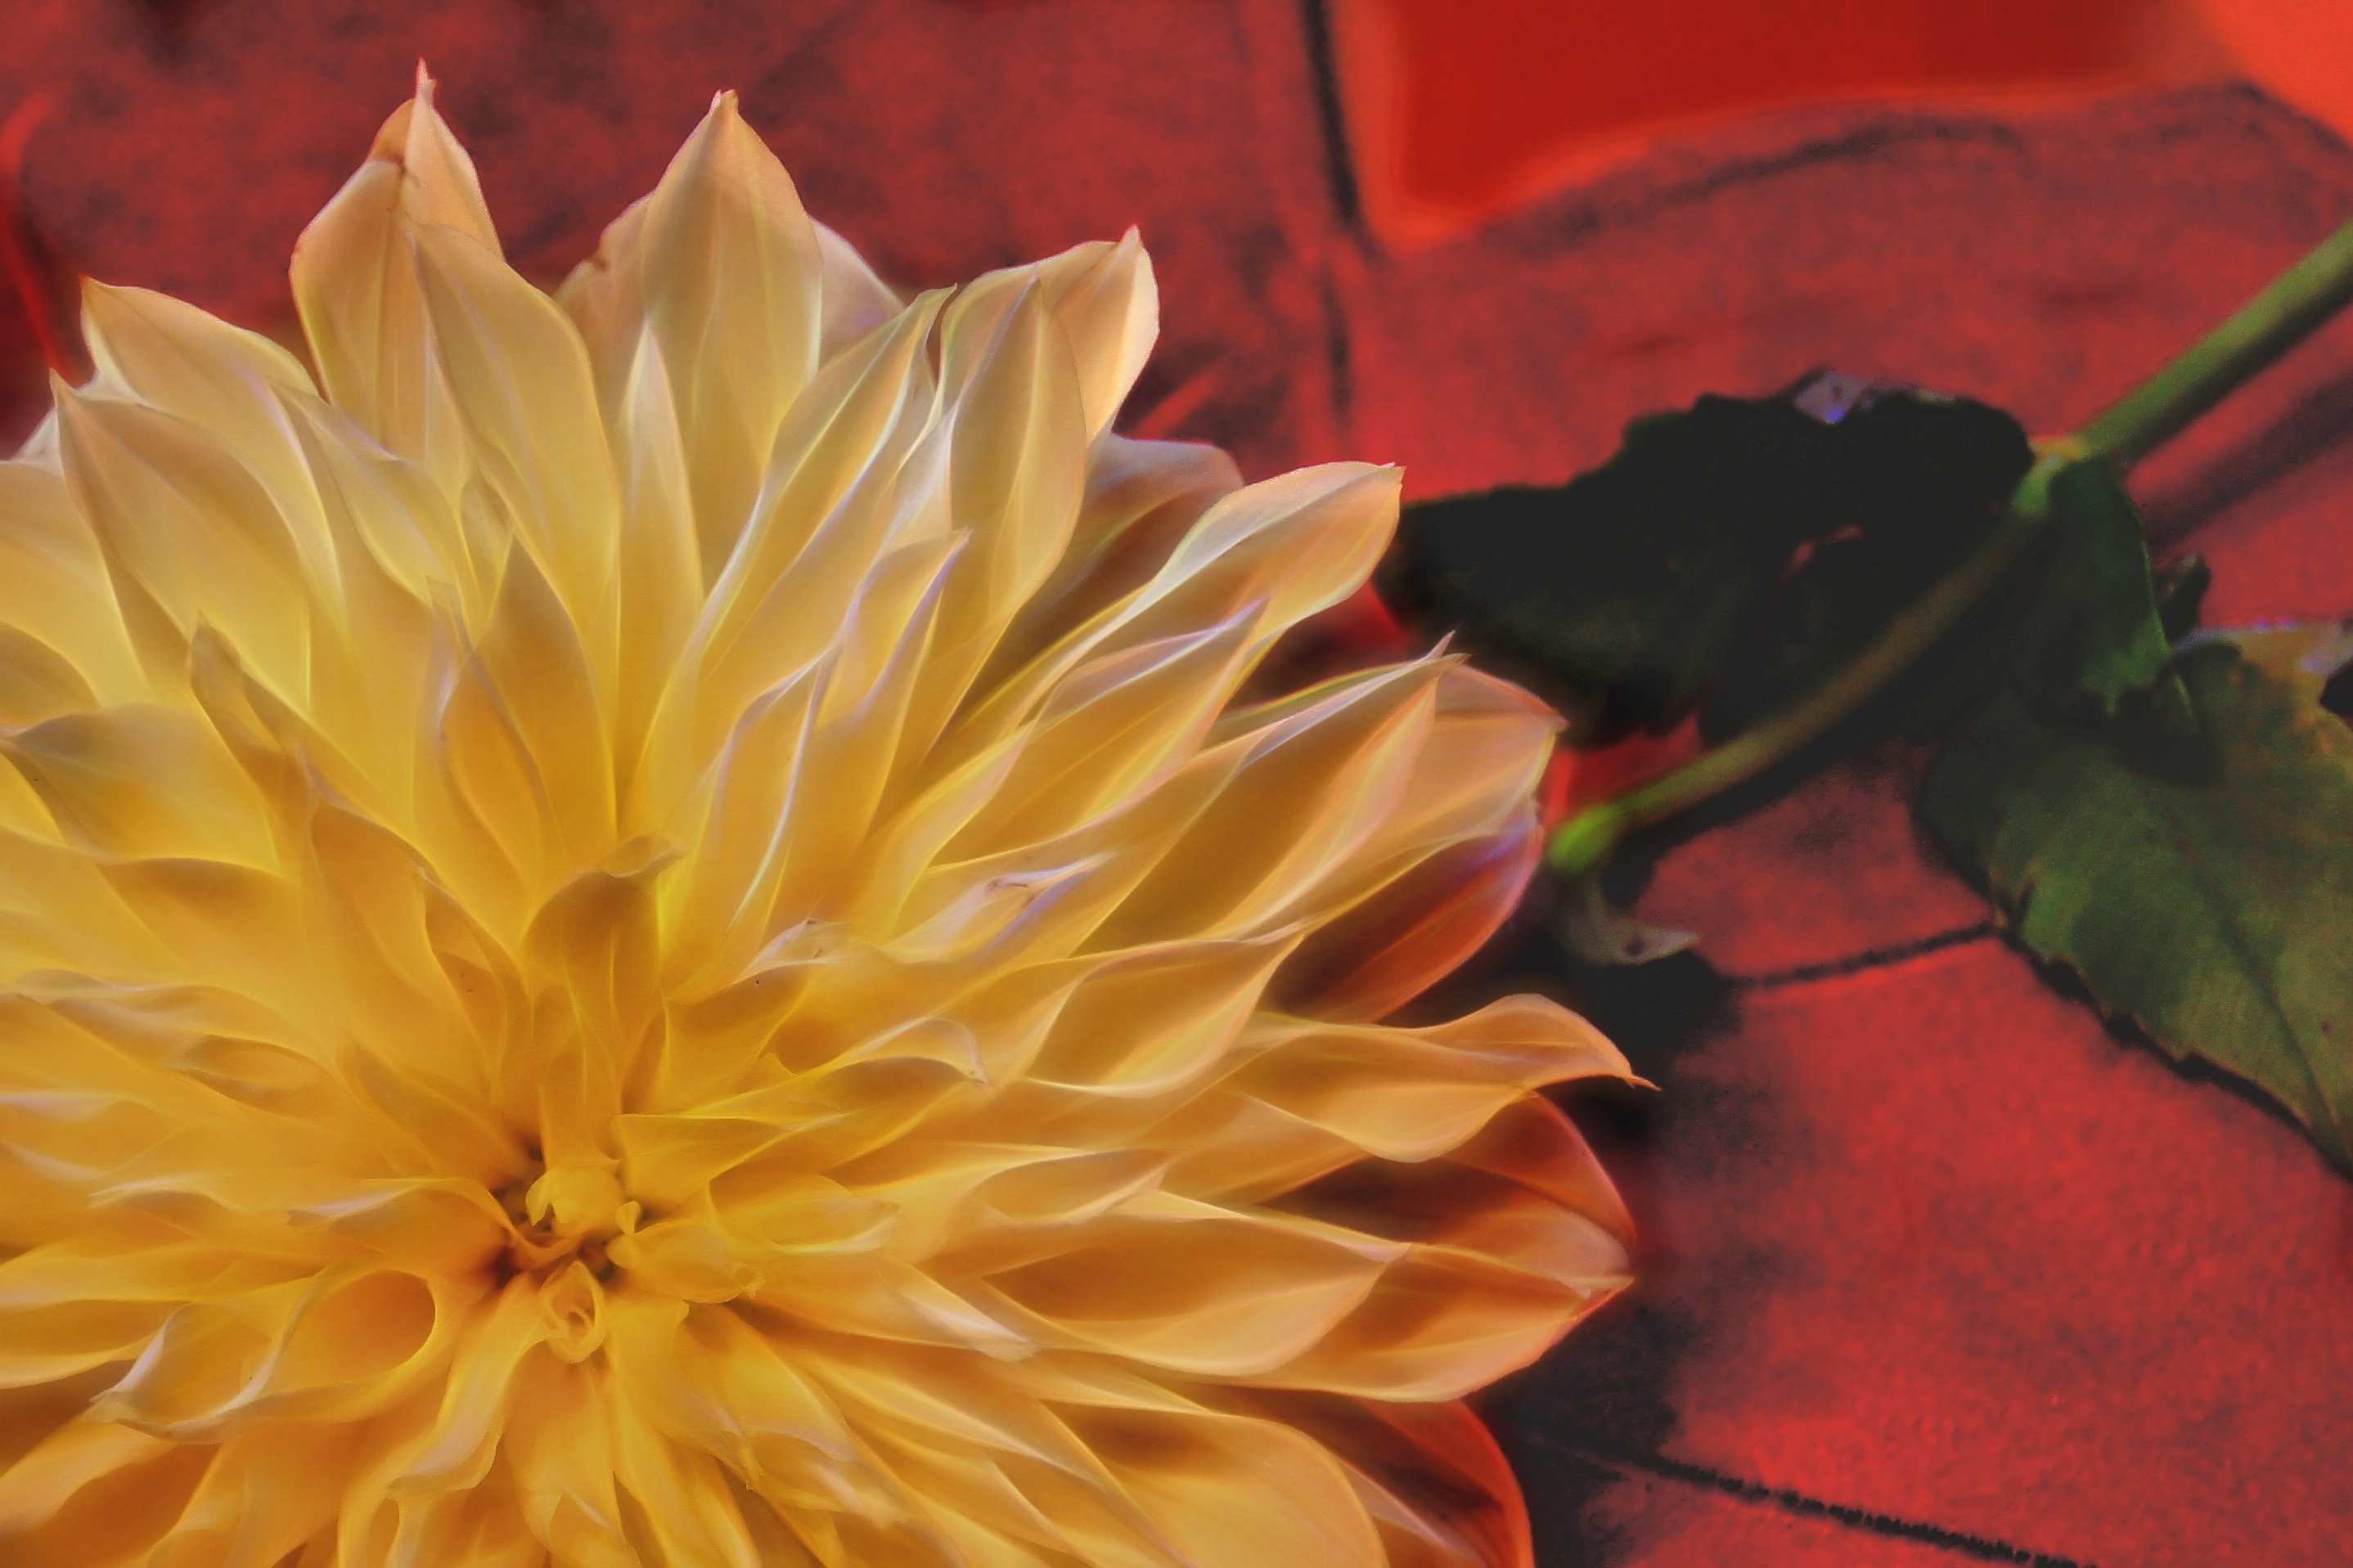
nature, blossom, plant, stem, leaf, flower, petal, floral, bouquet, green, red, color, macro, autumn, botany, yellow, garden, flora, close up, dahlia, colour, gardening, macro photography, flowering plant, daisy family, plant stem, land plant